Restaino di Tocco Cantelmo Stuart

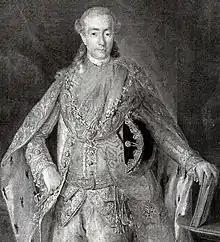
Portrait of Restaino di Tocco Cantelmo Stuart by an unknown artist

Don Restaino Gioacchino di Tocco Cantelmo Stuart (6 August 1730 – 21 February 1796), or Restaino di Tocco for short, was an 18th-century Italian noble, serving as the Prince of Montemiletto and the titular Prince of Achaea, among other titles, from the death of his father Leonardo VII Tocco in 1776 to his own death in 1796.